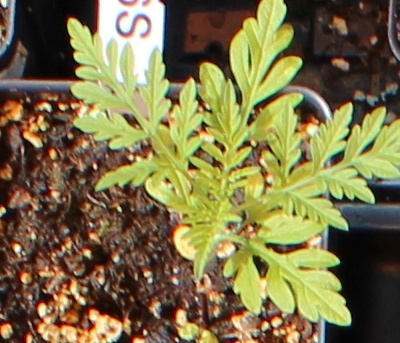
Label: Ragweed